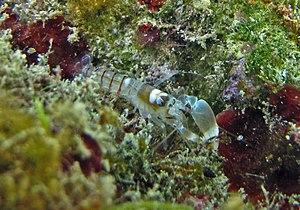
Alpheus dolerus à la Réunion.
Alpheus est un genre regroupant de très nombreuses espèces de crevettes marines de la famille des Alpheidae.
L'île de La Réunion est un département d'outre-mer français situé dans le sud-ouest de l'océan Indien.